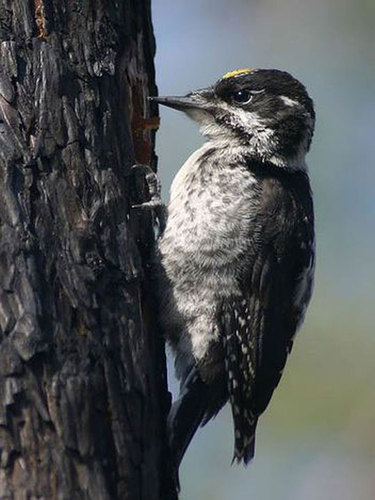
this bird has a white and black speckled breast and belly wit a yellow crown and white and black nape.
this is a bird with a grey breast, black back and head and a yellow crown.
this bird is black with white on its stomach and has a long, pointy beak.
this bird has a speckled belly and breast with a long pointy bill.
this is a bird with a white belly, a black back and head and yellow crown.
this particular bird has a black bill and a yellow crown
this bird has a grey belly and throat, with black wings and a bright yellow crown.
this bird is white with lack and has a long, pointy beak.
this particular bird has a belly that is white with black spotsa small bird with a grey belly and pointed beak.
Species: American Three Toed Woodpecker